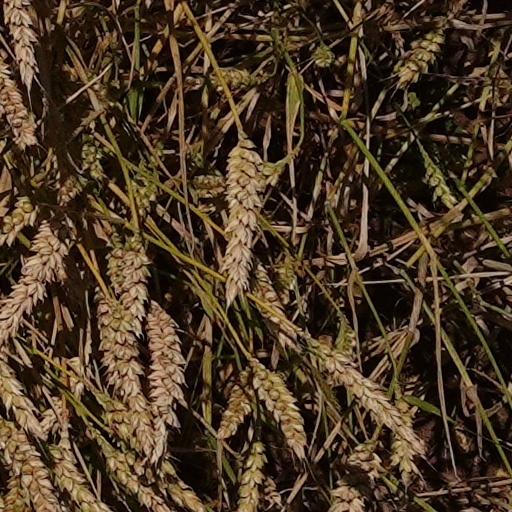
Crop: wheat